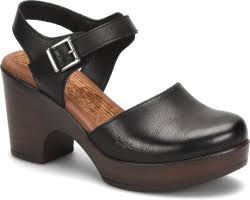
Label: Clog